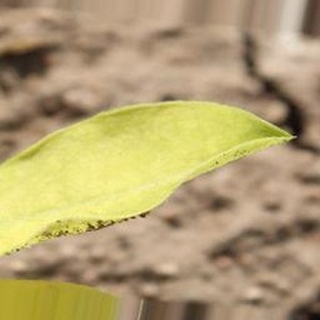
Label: groundnut_nutrition_deficiency